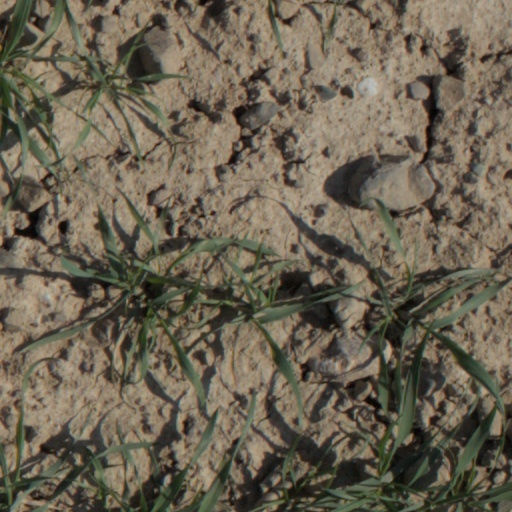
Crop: wheat